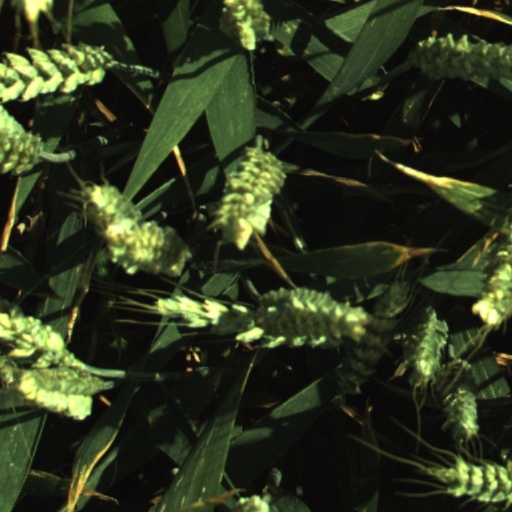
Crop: wheat